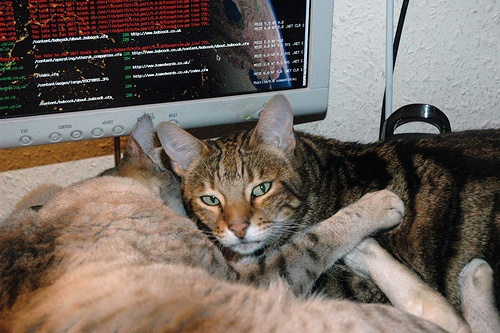
A pair of cats snuggling near a computer screen.
Two cats laying in front of a computer screen.
two cats in a close embrace on the floor
Two cats cuddle underneath a computer monitor with red text.
2 cats lay in front of a computer monitor.